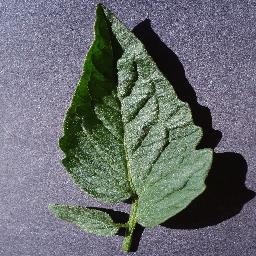
Label: Tomato___healthy